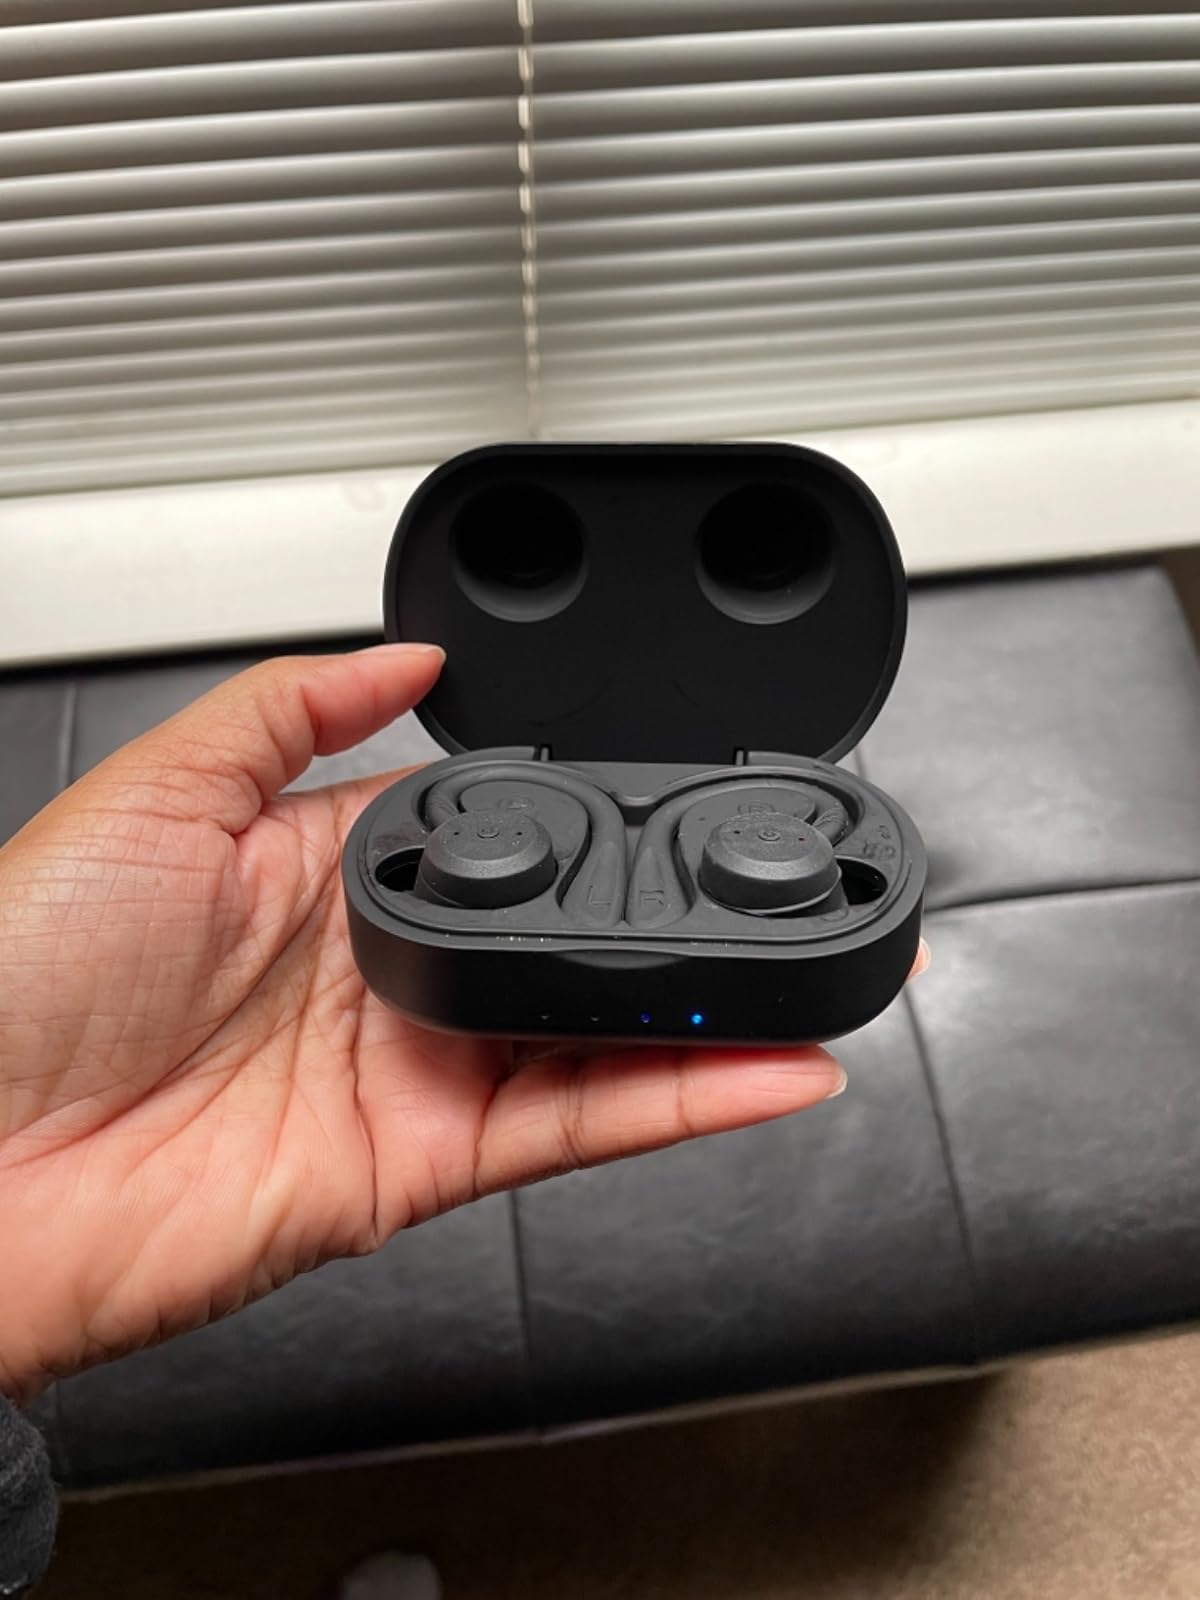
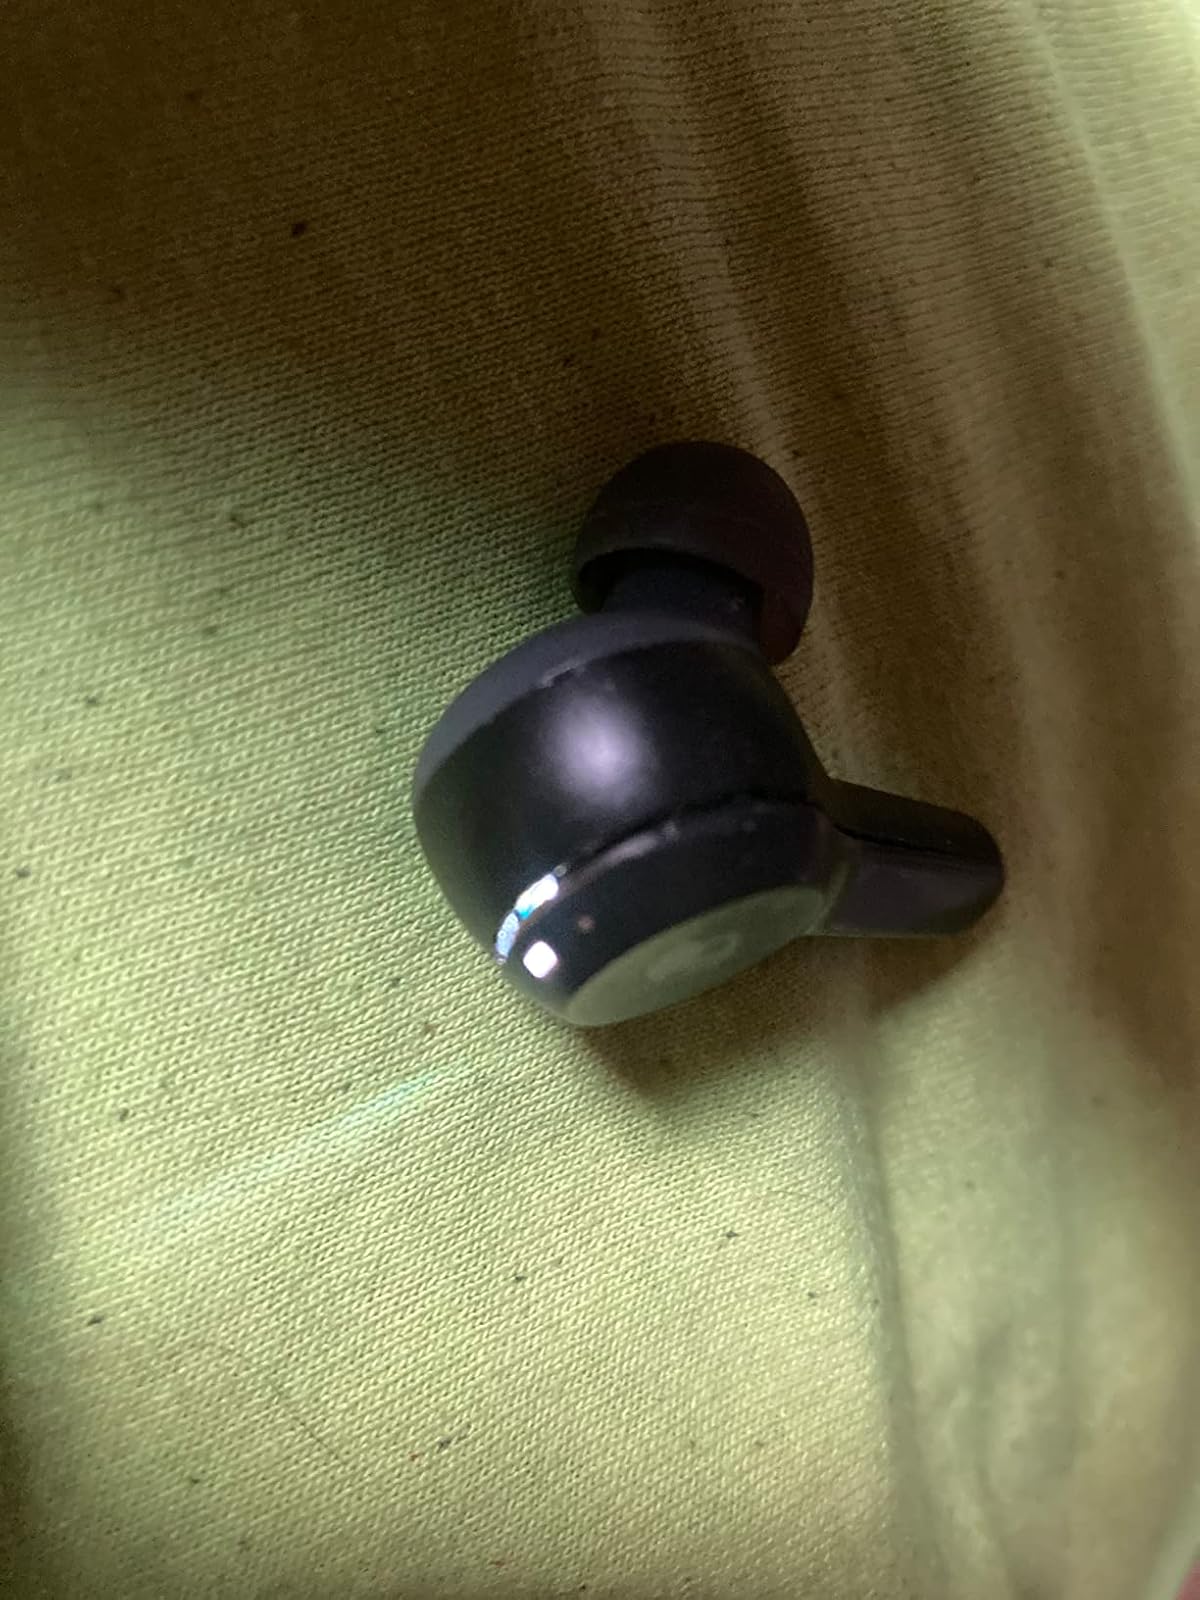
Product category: earbuds
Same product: no